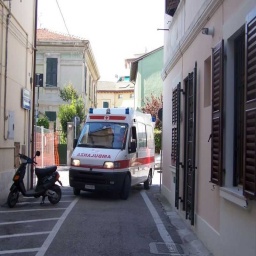
Label: ambulance